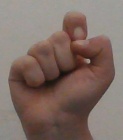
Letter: fa